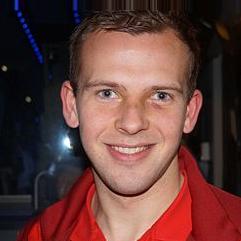
Age: 22